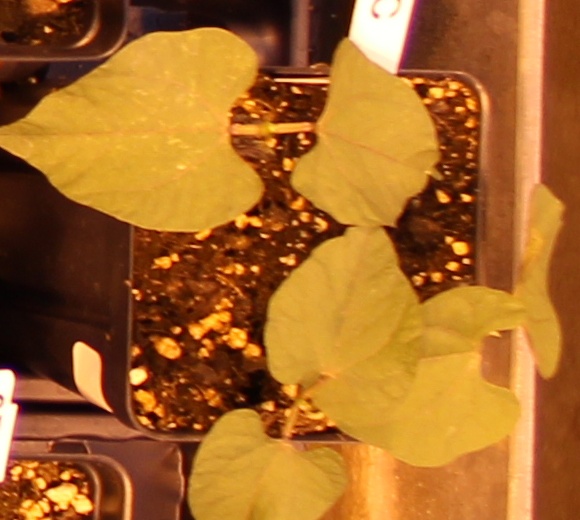
Label: Blackbean